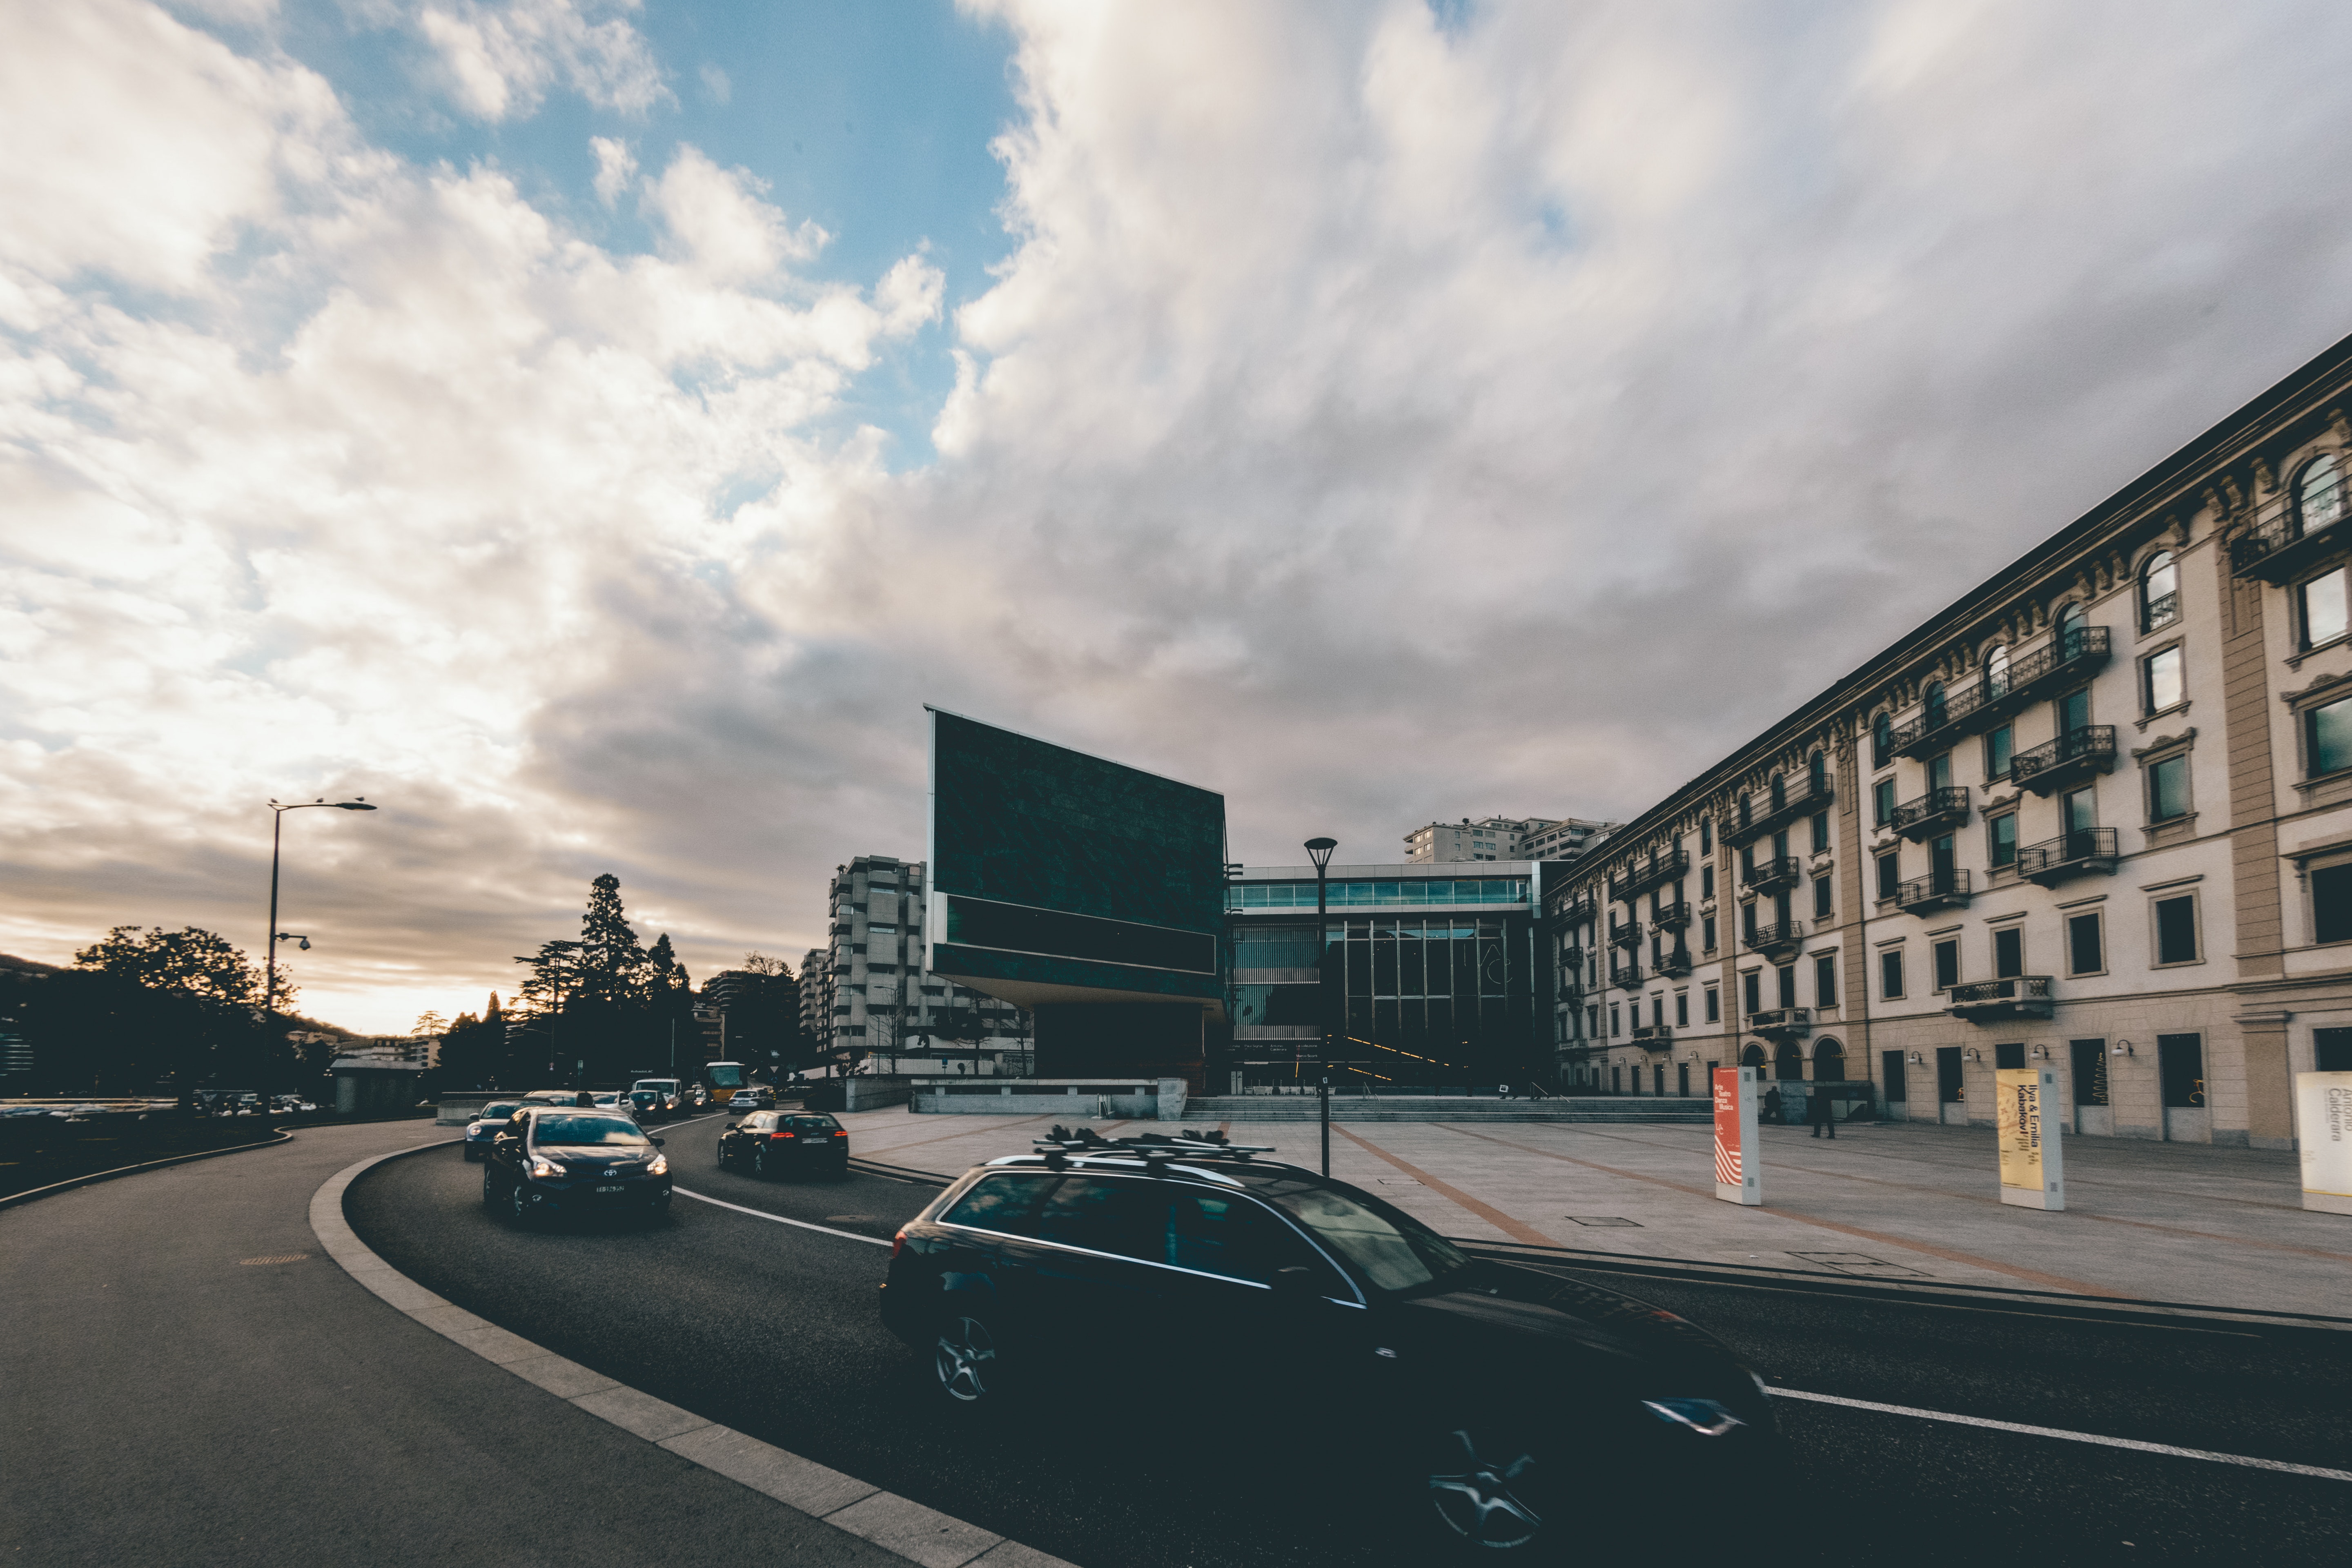
sky, road, cloud, architecture, urban area, transport, town, highway, freeway, street, city, infrastructure, metropolitan area, lane, building, asphalt, road trip, vehicle, residential area, thoroughfare, road surface, traffic, car, house, mountain, facade, meteorological phenomenon, downtown, mixed use, vacation, reflection, glass, nonbuilding structure, tourism, automotive window part